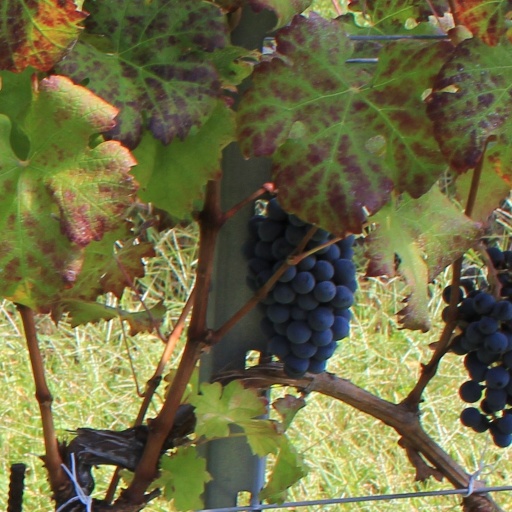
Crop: grape